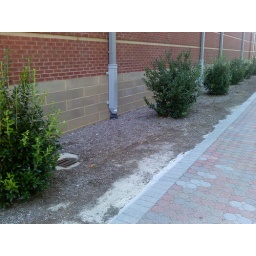
A series of gutters direct water away from the Nursing/Chemistry building. Mulch can also be seen in the flower bed.